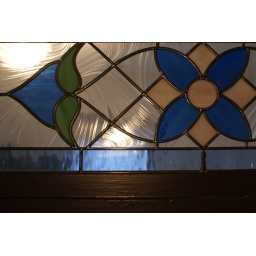
each office has a stained glass window above the doorway. this is the one above my office.